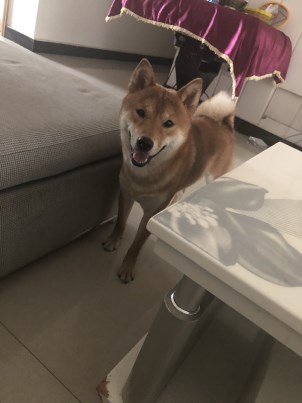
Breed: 1043-n000001-Shiba_Dog